History of Los Angeles

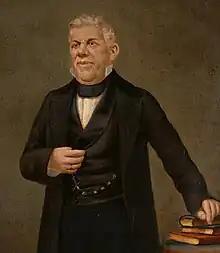
Californio statesman Pío Pico, who served as the last Mexican governor of California, played an influential role in the development of Los Angeles in the late Mexican and early American eras.

During the 1780s, San Gabriel Mission became the object of an Indian revolt. The mission had expropriated all the suitable farming land; the Indians found themselves abused and forced to work on lands that they once owned. A young Indian healer, Toypurina, began touring the area, preaching against the injustices suffered by her people. She won over four "rancherías" and led them in an attack on the mission at San Gabriel. The soldiers were able to defend the mission, and arrested 17, including Toypurina.